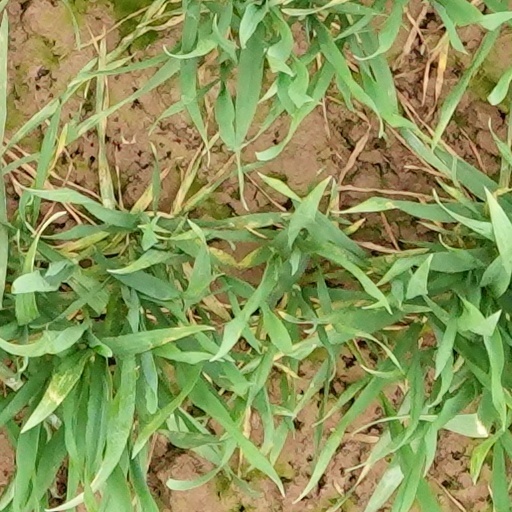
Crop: wheat